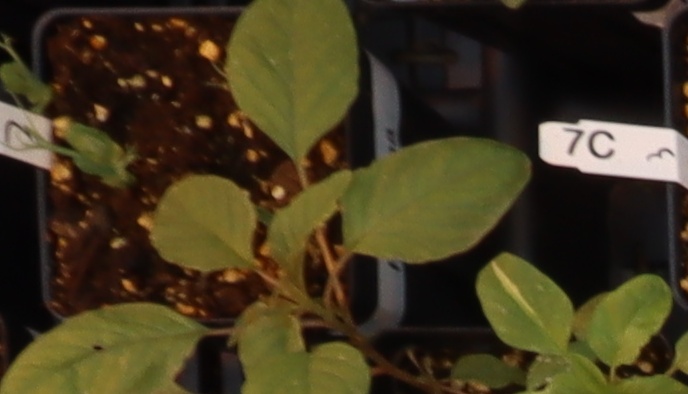
Label: Palmer Amaranth